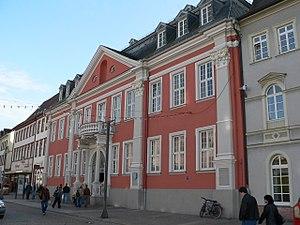
Ancien mairie de Spire, erigée par Johann Adam Breunig pendant 1712 et 1726
Spire est une ville portuaire fluviale sur le Rhin et un arrondissement du Sud du Land de Rhénanie-Palatinat. Elle compte 50 513 habitants au 30 juin 2006.